Question: Please indicate a possible affordance area of the fork that can be used for holding
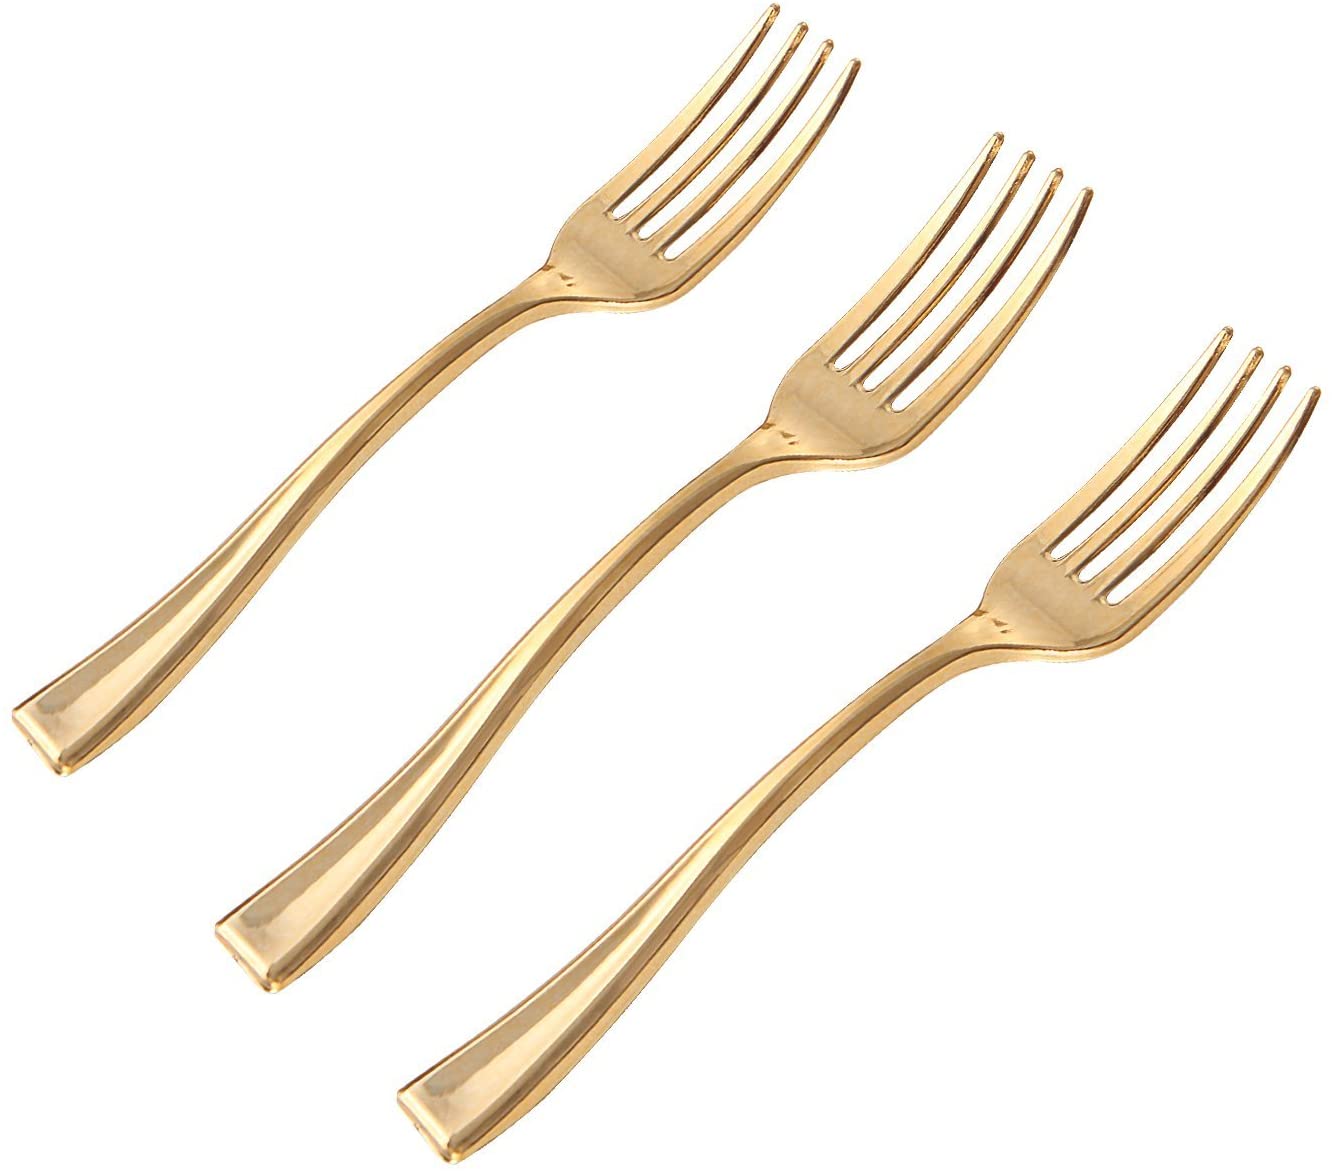
Answer: [16.976, 545.044, 250.761, 754.363]